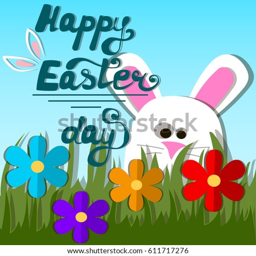
very high quality original trendy vector illustration of paper easter bunny or rabbit looking out a green grass with paper flowers